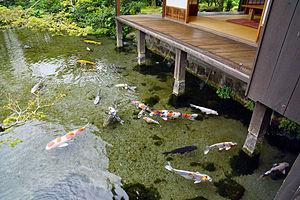
Cette liste présente les monuments enregistrés du Japon, à savoir les « sites historiques », les « lieux de beauté pittoresque » et les « monuments naturels » enregistrés conformément à la loi de 1950 pour la protection des biens culturels. À la date du 21 novembre 2014, il y avait quatre-vingt treize monuments enregistrés, le jardin mémorial Makino et l'ancienne résidence d'Okakura Kakuzō étant enregistrés à la fois comme sites historiques et lieux de beauté pittoresque.